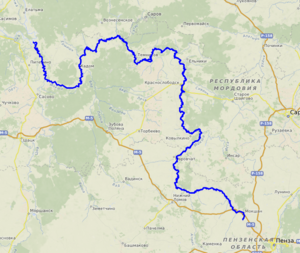
carte réalisée sur umap This map was created from OpenStreetMap project data, collected by the community. This map may be incomplete, and may contain errors. Don't rely solely on it for navigation.
La rivière Mokcha est un cours d'eau de Russie et un affluent de la rive droite de l'Oka, dans le bassin hydrographique de la Volga.